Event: Nepal Earthquake
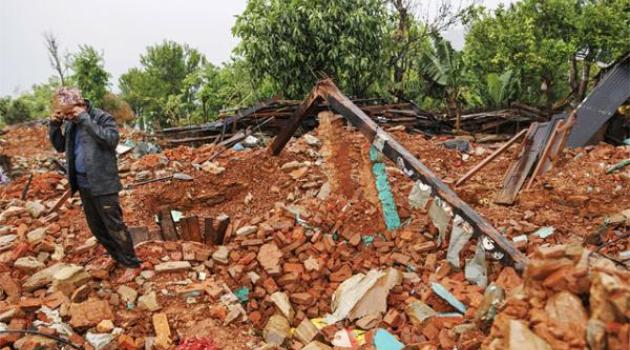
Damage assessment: damage